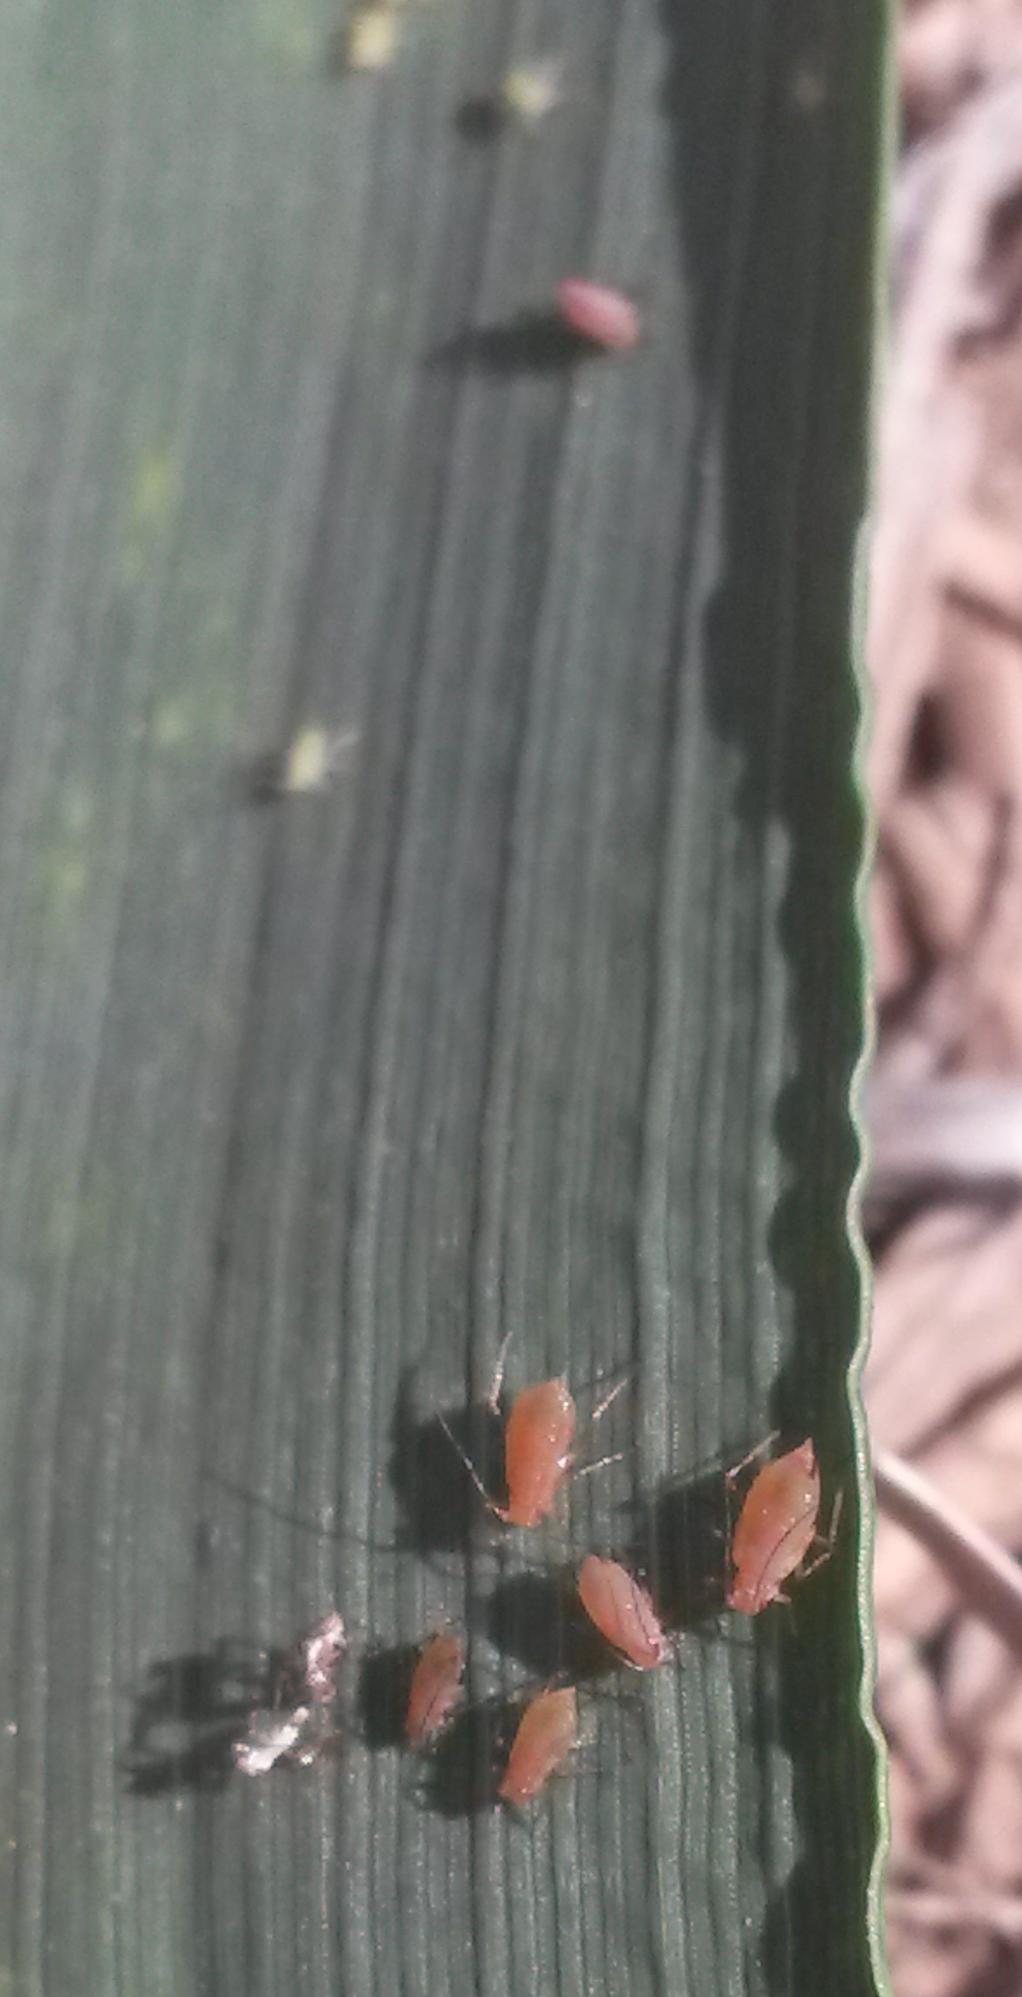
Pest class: english_grain_aphid